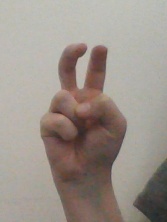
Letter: toot